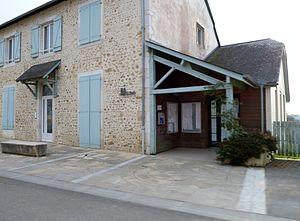
Mairie de Boueilh-Boueilho-Lasque
Boueilh-Boueilho-Lasque est une commune française, située dans le département des Pyrénées-Atlantiques en région Nouvelle-Aquitaine.